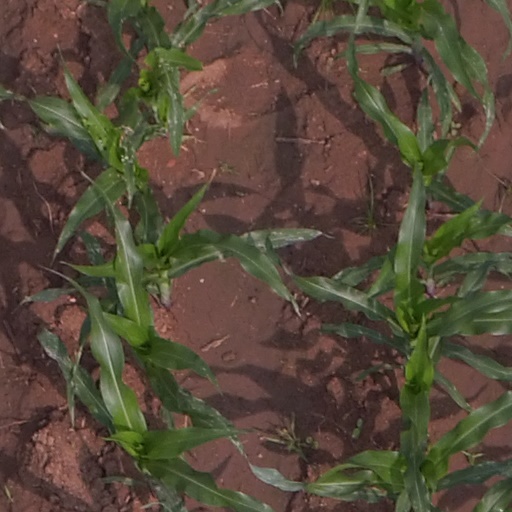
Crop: maize; corn